Ian Ayre

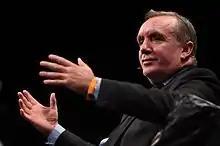
Ayre in 2015

Ian Ayre is the CEO of Nashville SC of Major League Soccer and a former chief executive officer and main board director of Premier League club Liverpool.